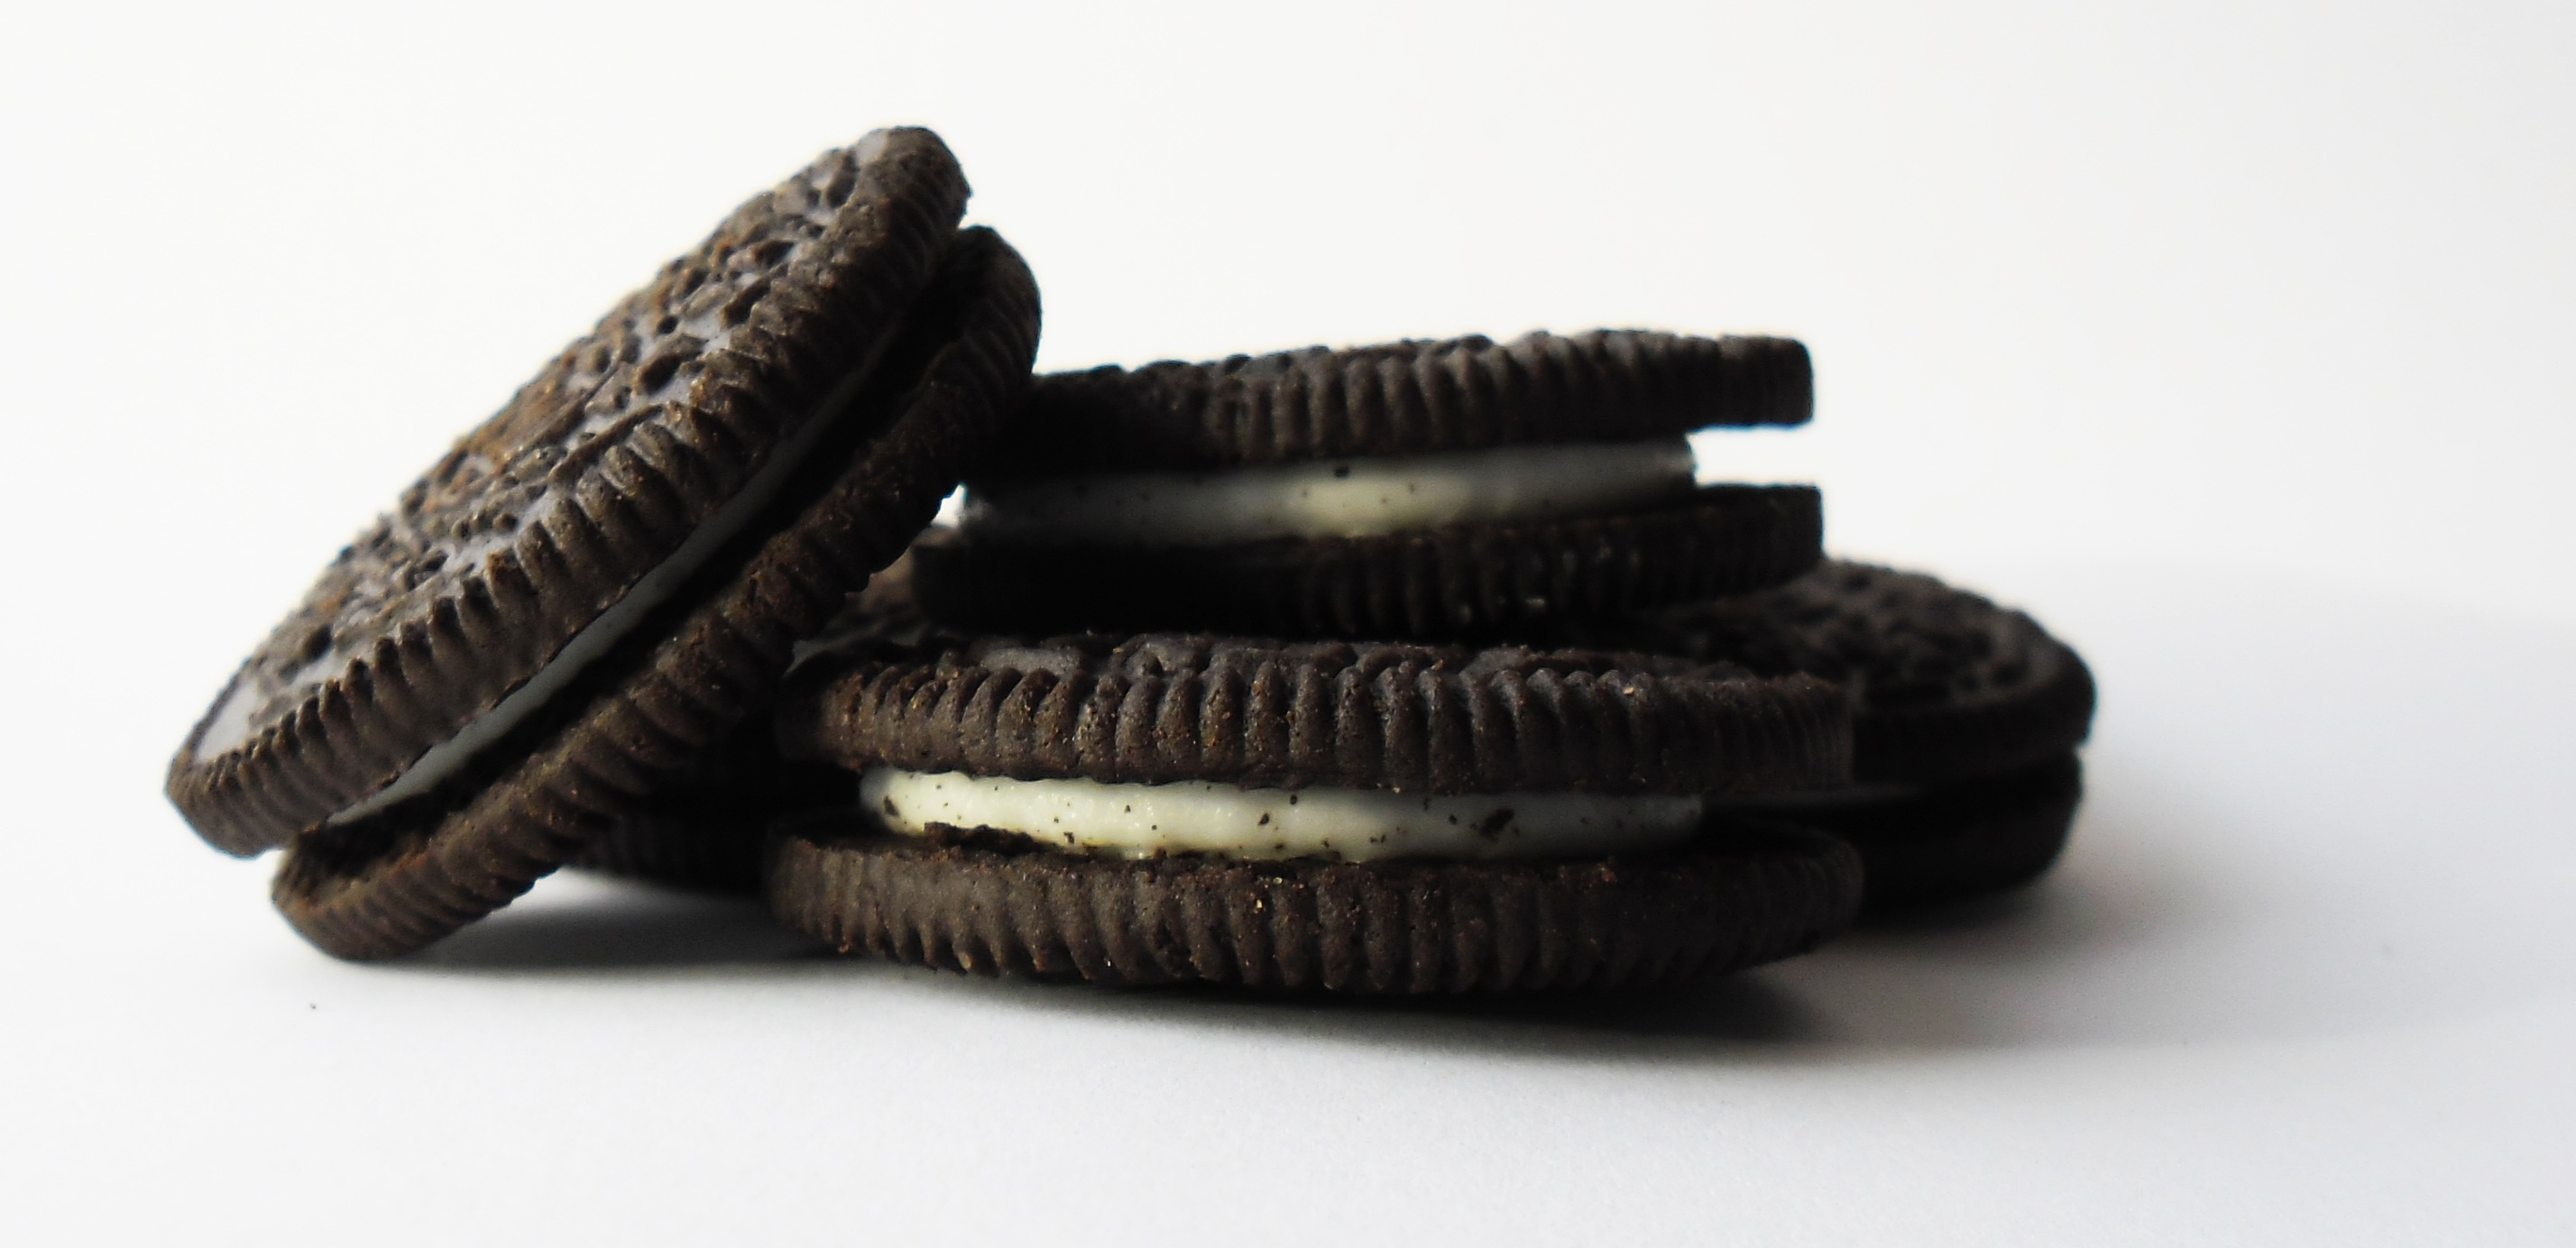
food, chocolate, snack, cookie, dessert, tire, cookies, advertisement, oreo, finger food, computer code, automotive tire, cookies and crackers, computerterm, text file